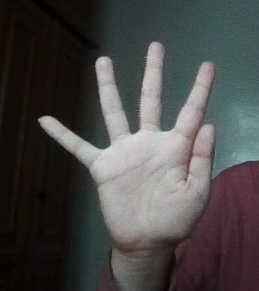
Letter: sheen